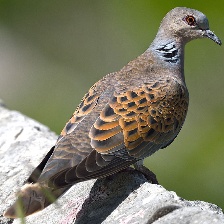
Species: EUROPEAN TURTLE DOVE
Scientific name: STREPTOPELIA TURTUR